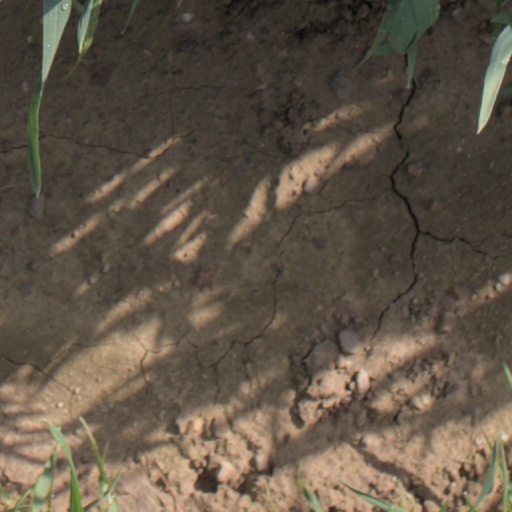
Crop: wheat